Insurrectionary anarchism

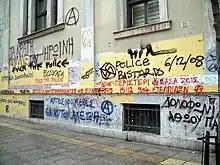
Anarchist graffiti during the 2008 Greek riots

Since the dissolution of the Red Brigades, insurrectionary anarchists have been considered by the Italian government to be among the most dangerous domestic terrorists in Italy, second only to Islamic terrorists. The FAI's example was followed on an international scale by a number of other insurrectionary anarchist groups, most notably the Conspiracy of Cells of Fire (CCF) in Greece, who joined together with the FAI to launch what they called the "Black International". Parts of Bonanno's insurrectionary programme have also been taken up by anarchist sections of the anti-globalization movement, as well as by the Sardinian nationalist Costantino Cavalleri and the American individualist Wolfi Landstreicher.